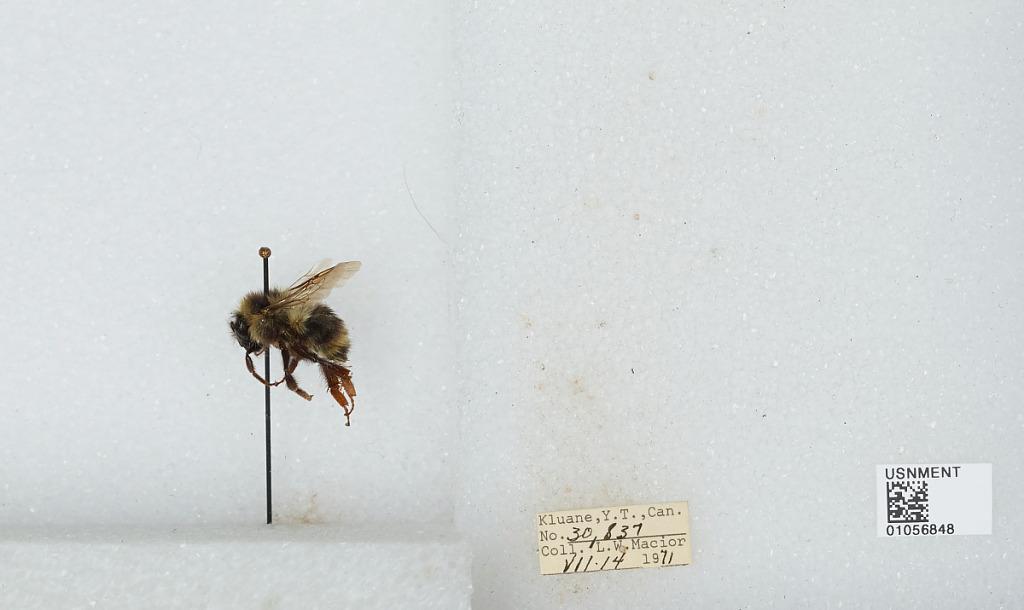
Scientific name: Bombus bifarius nearcticus
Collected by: L. Macior
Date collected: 1971-7-14
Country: Canada
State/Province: Yukon Territory
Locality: Kluane
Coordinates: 60.75, -139.5